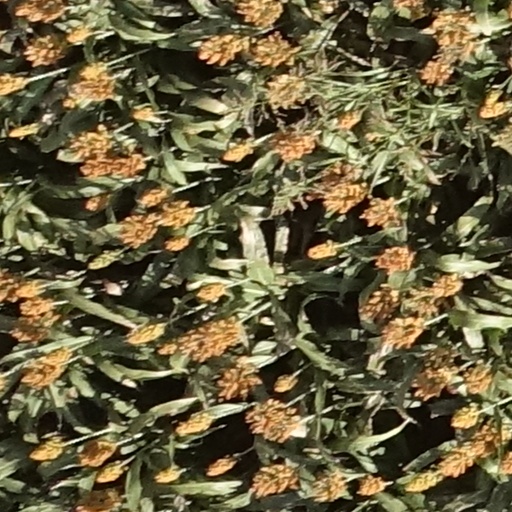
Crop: sorghum